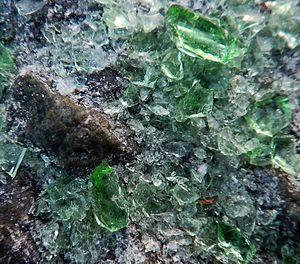
Exemple de déchet dangereux en quantité dispersée. Verre cassé (ici, il s’agit d’une bouteille de bière écrasée par un autobus, sur une route urbaine, devant un abri bus). Questions pour l’écotoxicologue
Le verre pilé est un déchet qui a au cours des âges connu divers usages.